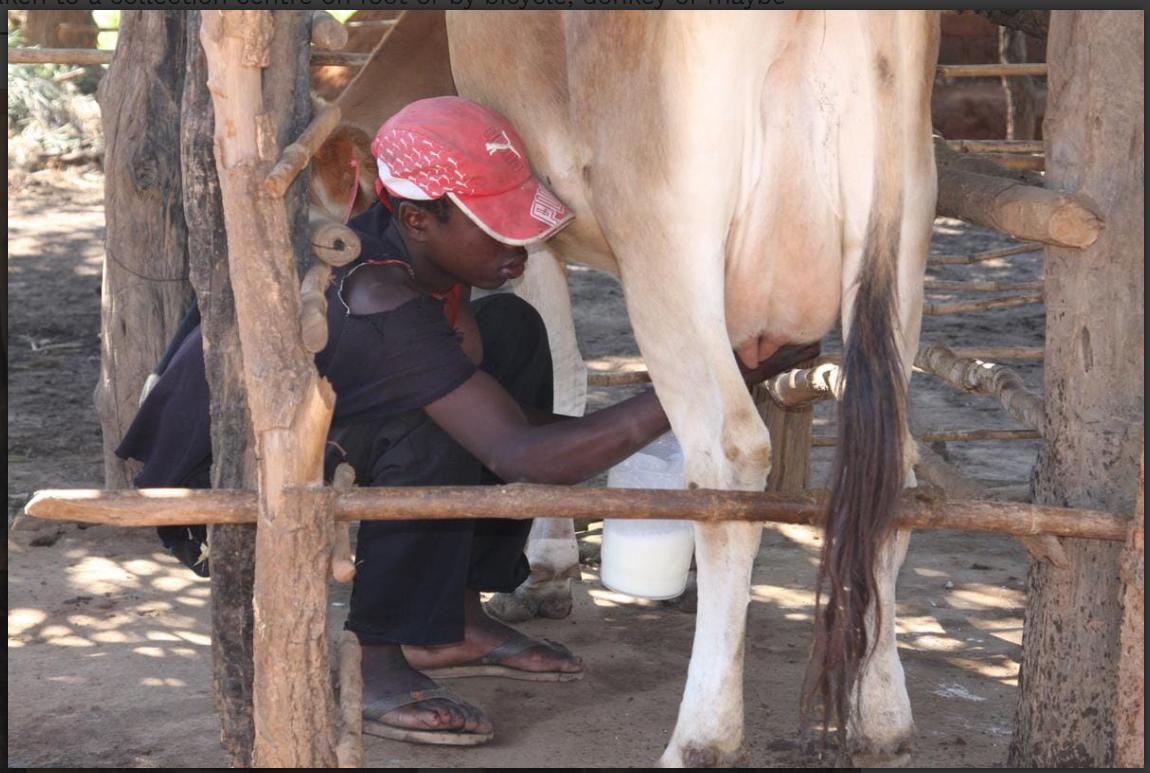
Kuna mfugaji ambapo anakamua ngombe. Sasa akiwa amefunga ngombe kwa mahali ambao kuna mti ikiwa anakamua na jegi ama akiwa anakamua na mtungi ambapo ni nyeupe. Sasa mtu amevaa kofia nyekundu na ame.